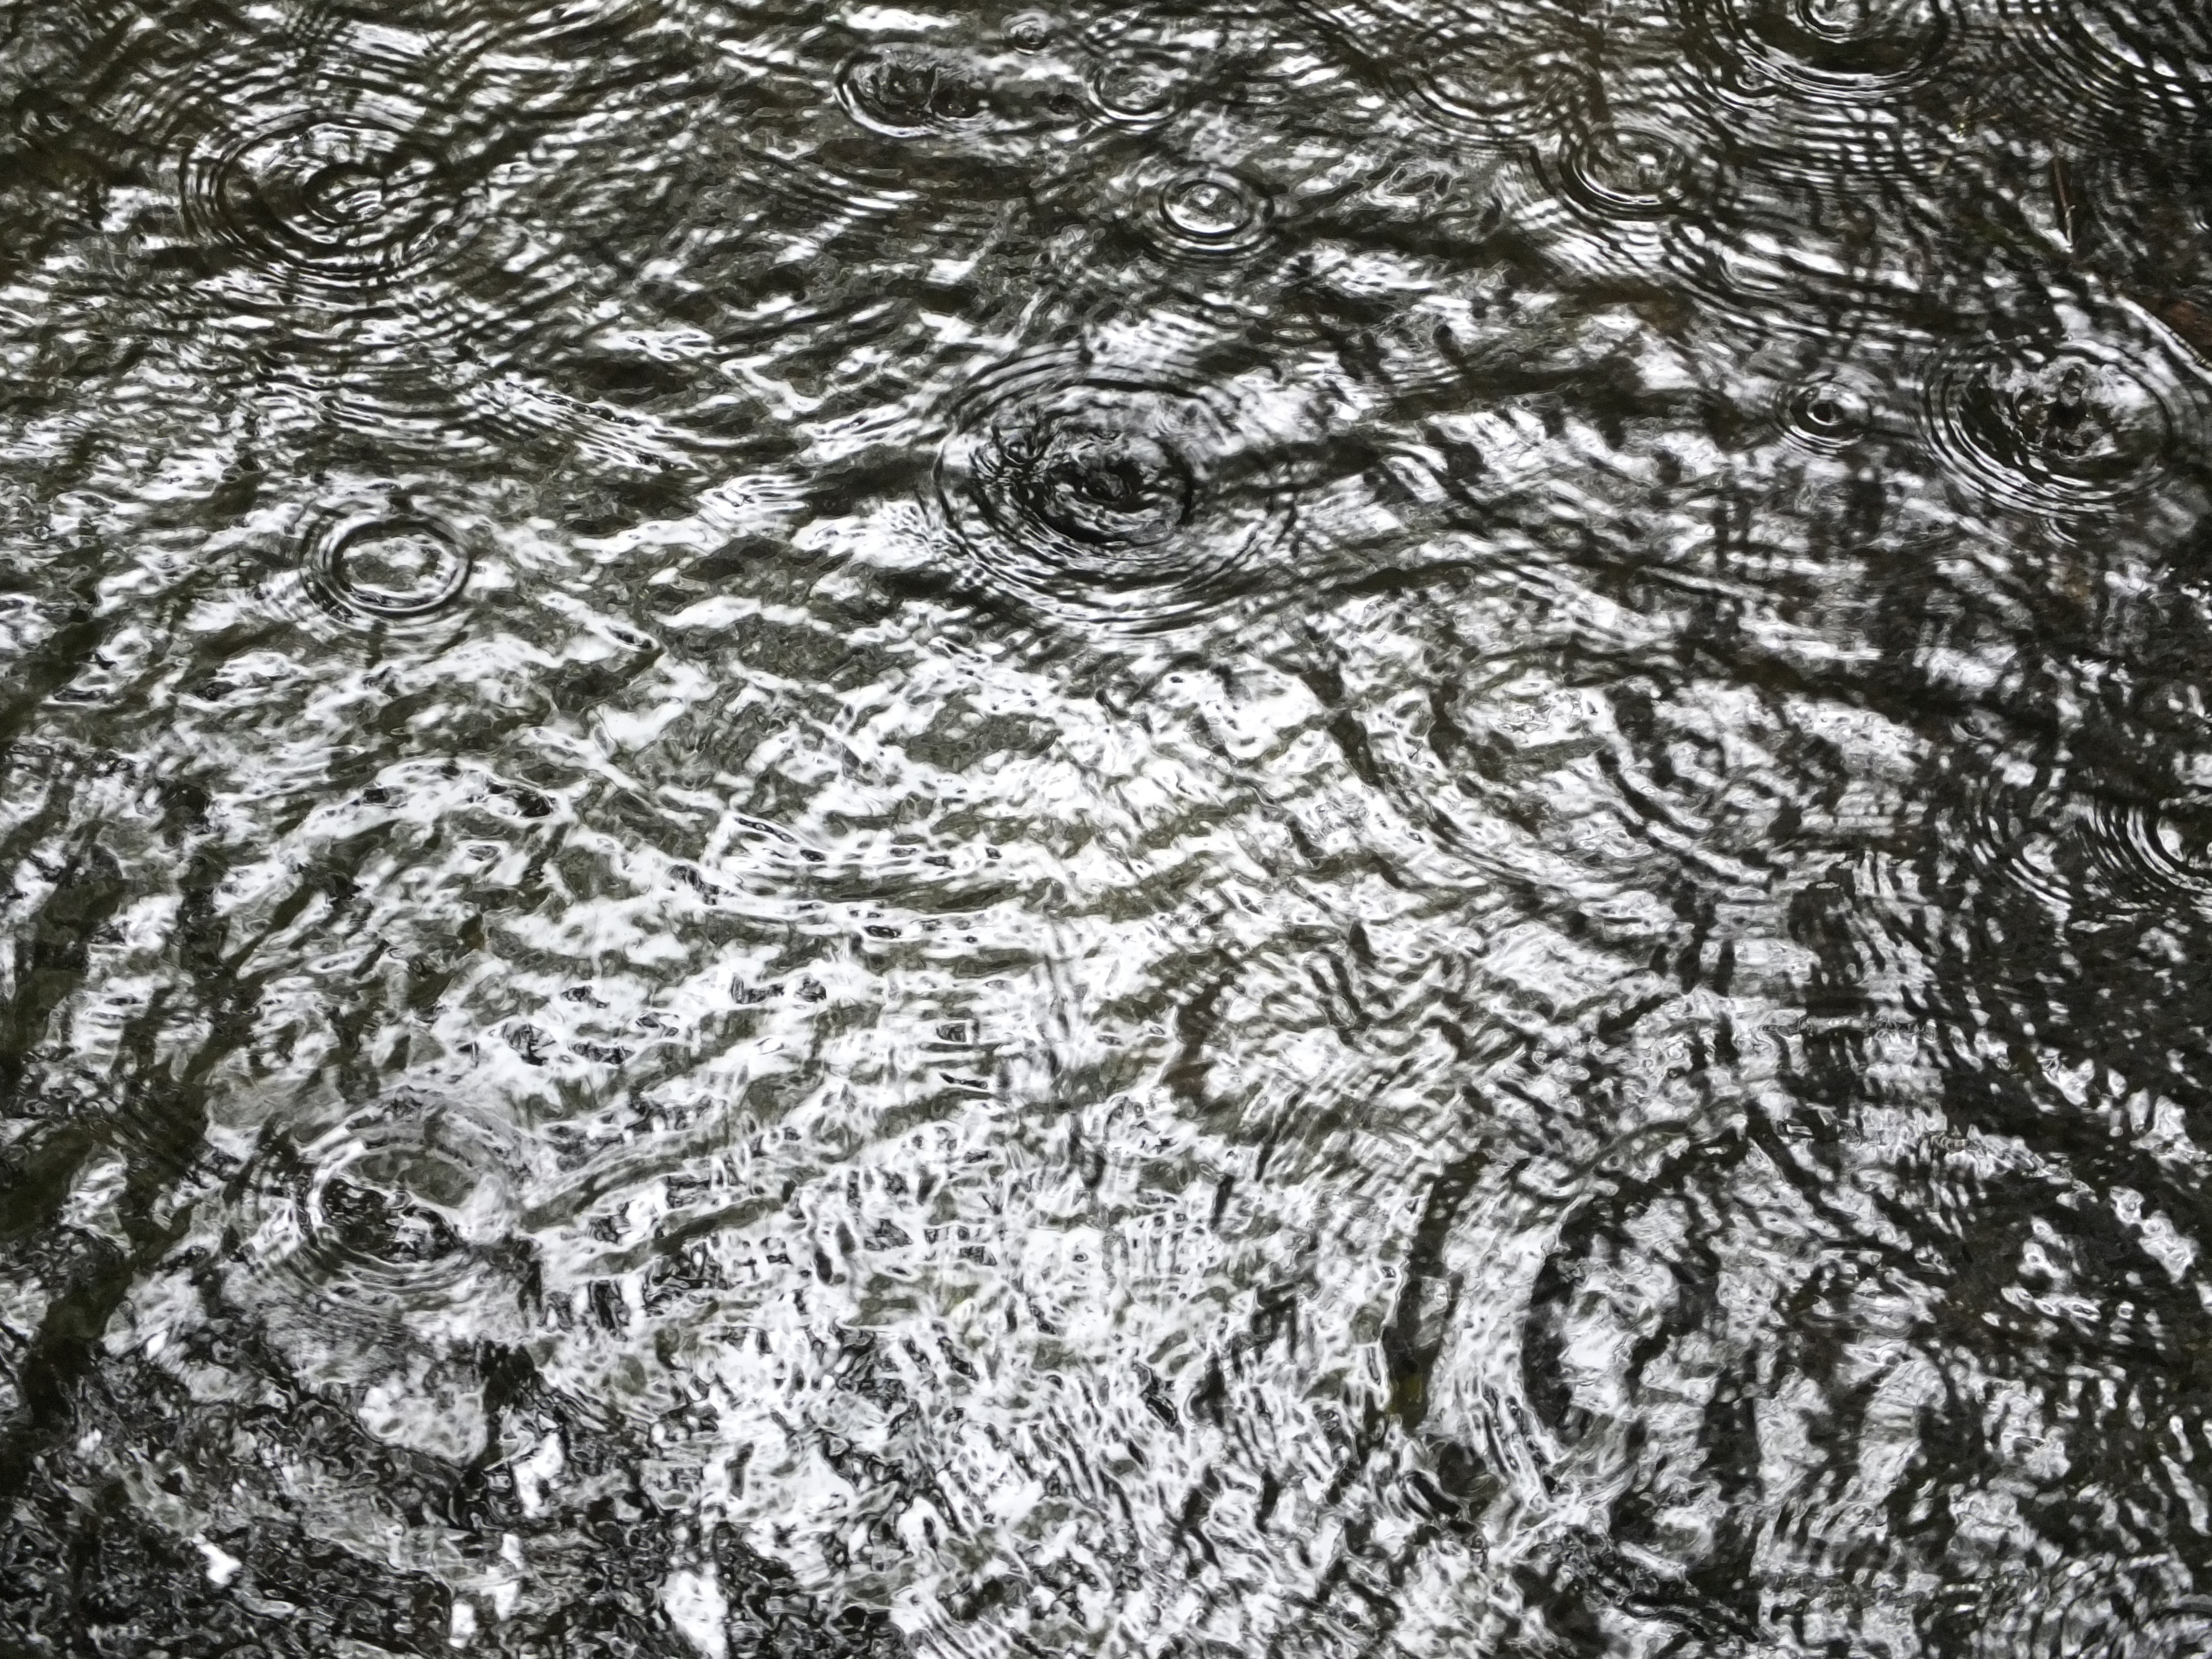
tree, water, nature, branch, snow, winter, black and white, rain, leaf, raindrop, frost, wet, trunk, pattern, weather, soil, monochrome, drip, drawing, drop of water, monochrome photography, woody plant